Blood and Bones

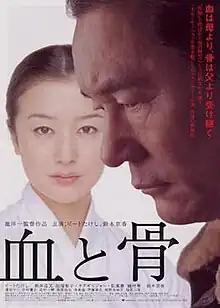
Theatrical release poster

is a Japanese film, directed by Yōichi Sai and starring Takeshi Kitano. It is based on the semi-autobiographical novel "Chi to Hone" by Zainichi Korean author Yan Sogiru (Yang Seok-il).